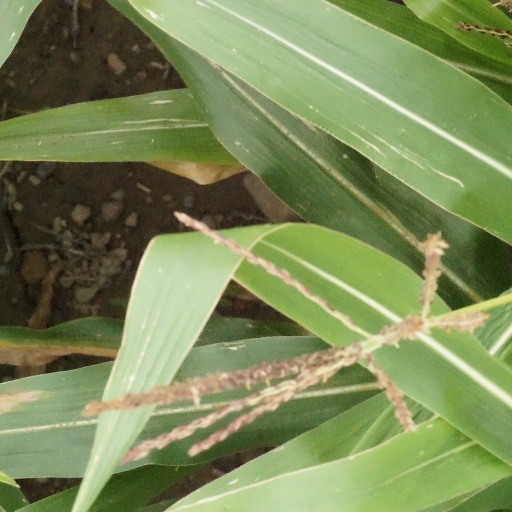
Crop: maize; corn